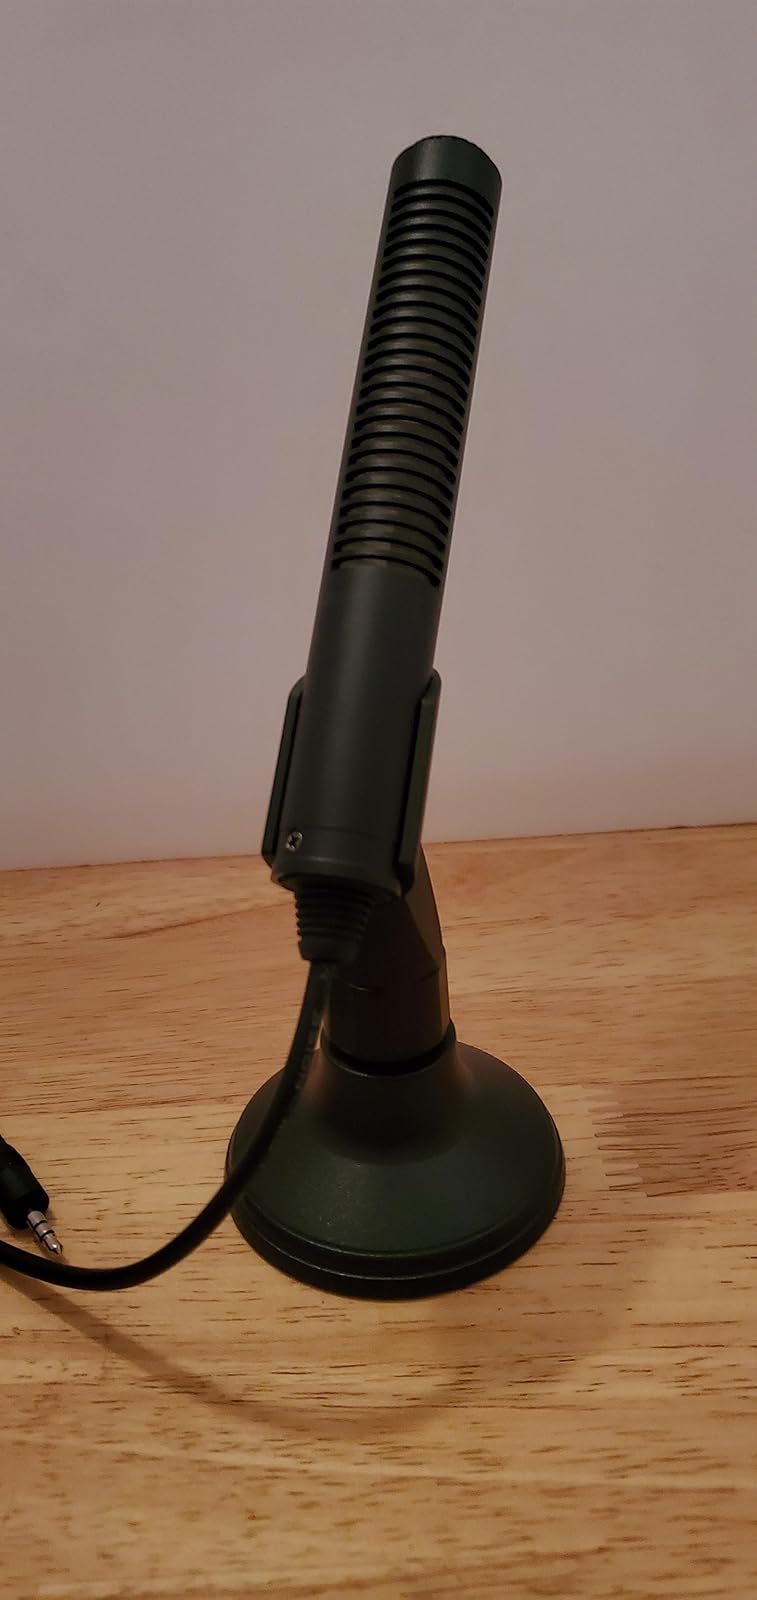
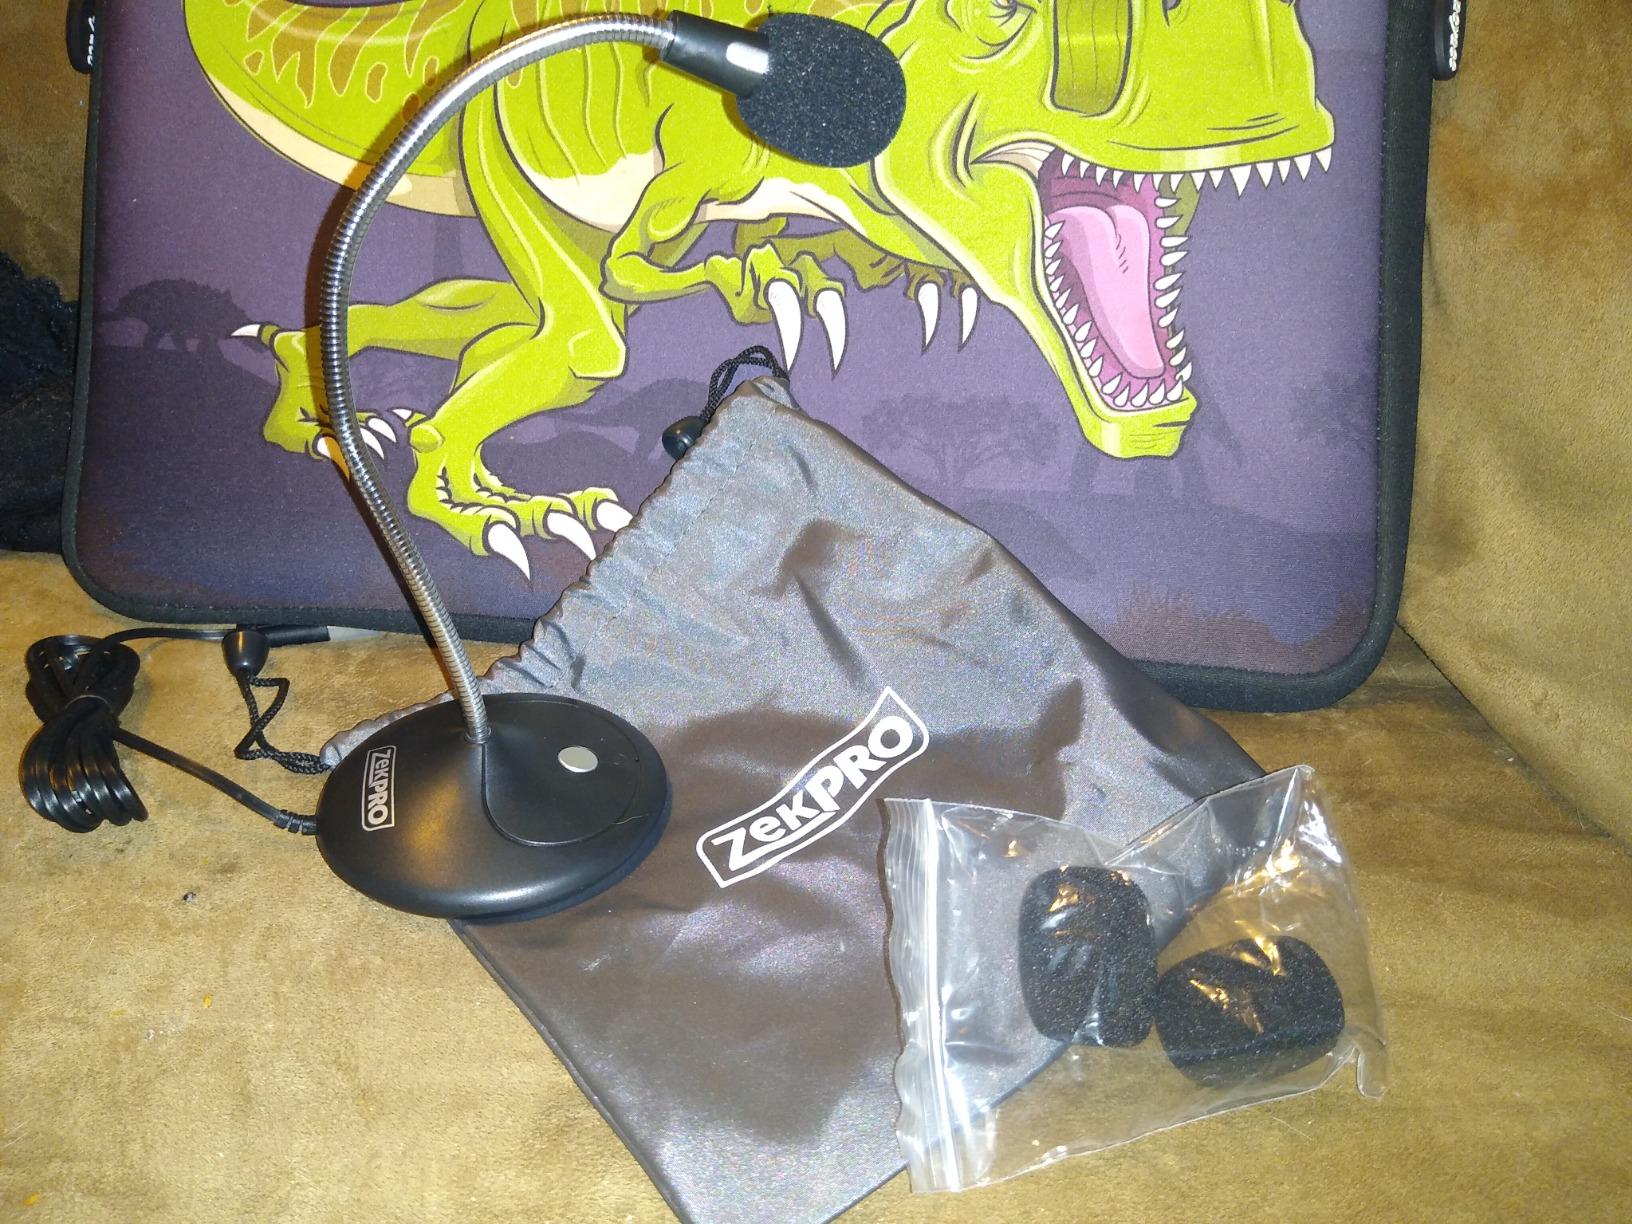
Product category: microphone
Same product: no